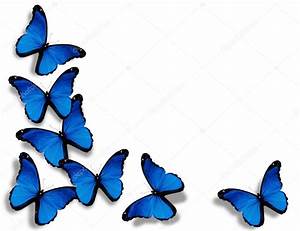
Label: butterfly